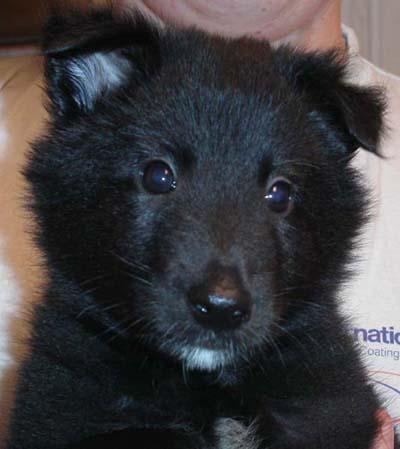
groenendael